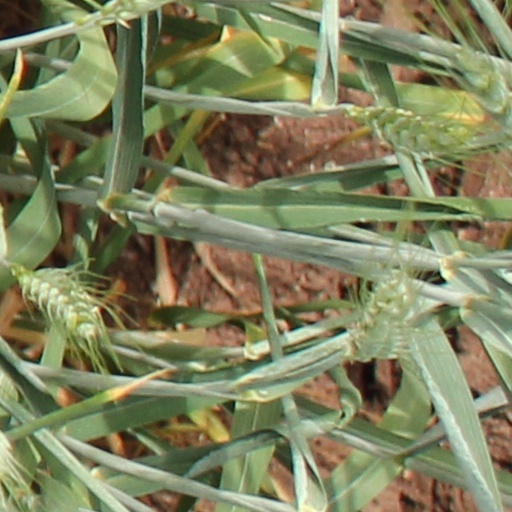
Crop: wheat